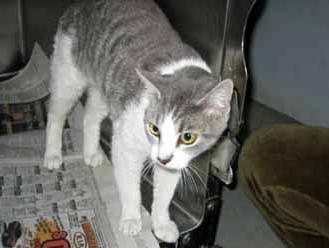
cat